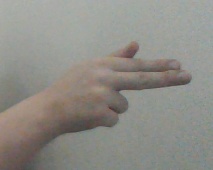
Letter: ghain